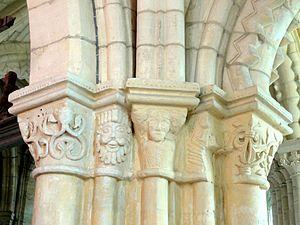
Bas-côté sud, 2e travée, chapiteaux dans l'angle nord-est (pile SO de la croisée).
L'église Saint-Denis est une église catholique paroissiale située à Foulangues, dans le département de l'Oise, en France. Elle comporte probablement des parties d'une église plus ancienne, bâtie à la fin du XIᵉ ou au début du XIIᵉ siècle : ce sont les parties hautes de la nef, invisibles depuis l'extérieur. Sinon, l'église a été bâtie pendant une seule campagne de travaux à partir des années 1140, et affiche un style roman tardif, qui annonce déjà le gothique par la qualité de la sculpture de ses chapiteaux, la composition rigoureuse de ses piliers cantonnées, et son voûtement d'ogives, même si l'iconographie des chapiteaux et les profils archaïques des tailloirs, des ogives et des arcades sont encore proprement romans. L'église de Foulangues est, malgré ses petites dimensions, l'une des plus remarquables de la région. Ses murs extérieurs ne trahissent en rien le caractère de l'édifice qu'ils renferment, car ils ont été presque entièrement rebâtis à divers époques.